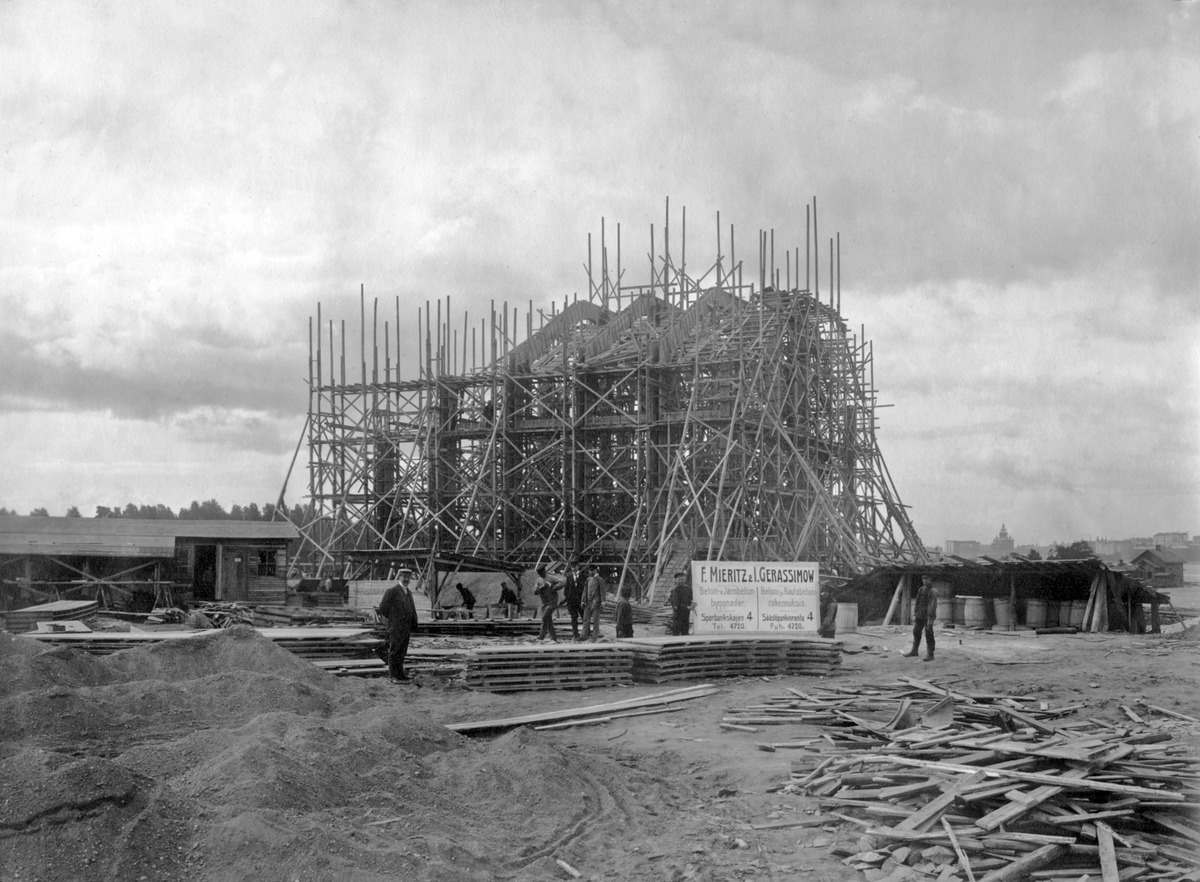
Helsingin kaupungin kaasulaitoksen rakennustyömaa Suvilahdessa, Sörnäisten rantatie 20
sisällön kuvaus: Helsingin kaupungin kaasulaitoksen rakennustyömaa Suvilahdessa, Sörnäisten rantatie 20. Uunihuone rakenteilla. mustavalkoinen
Ajankohta: kuvausaika 1909
Paikka: Suomi, Uusimaa, Helsinki, Sörnäinen Helsinki, Sörnäisten rantatie 20
Aiheet: Helsingin kaupunki, rakentaminen, rakennustyömaat, rakennustekniikka, työtelineet, kaasulaitokset, energia, kunnallistekniikka